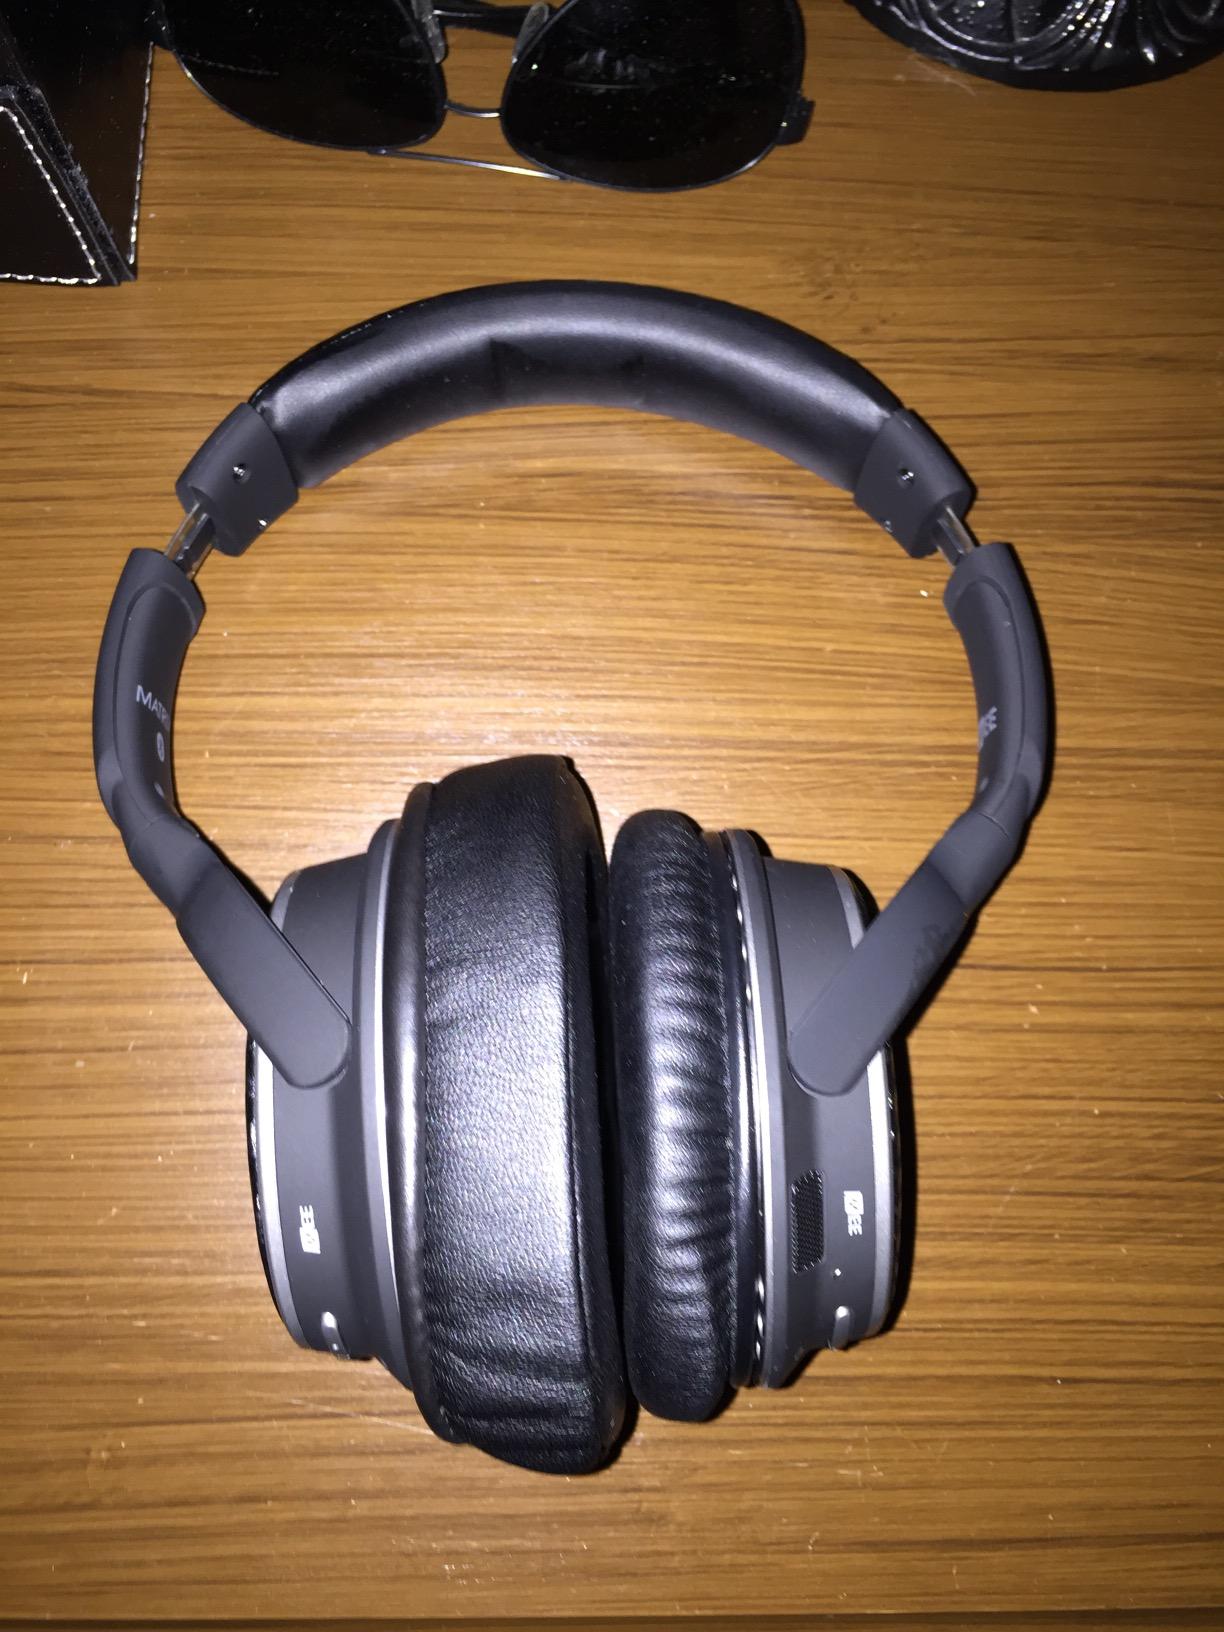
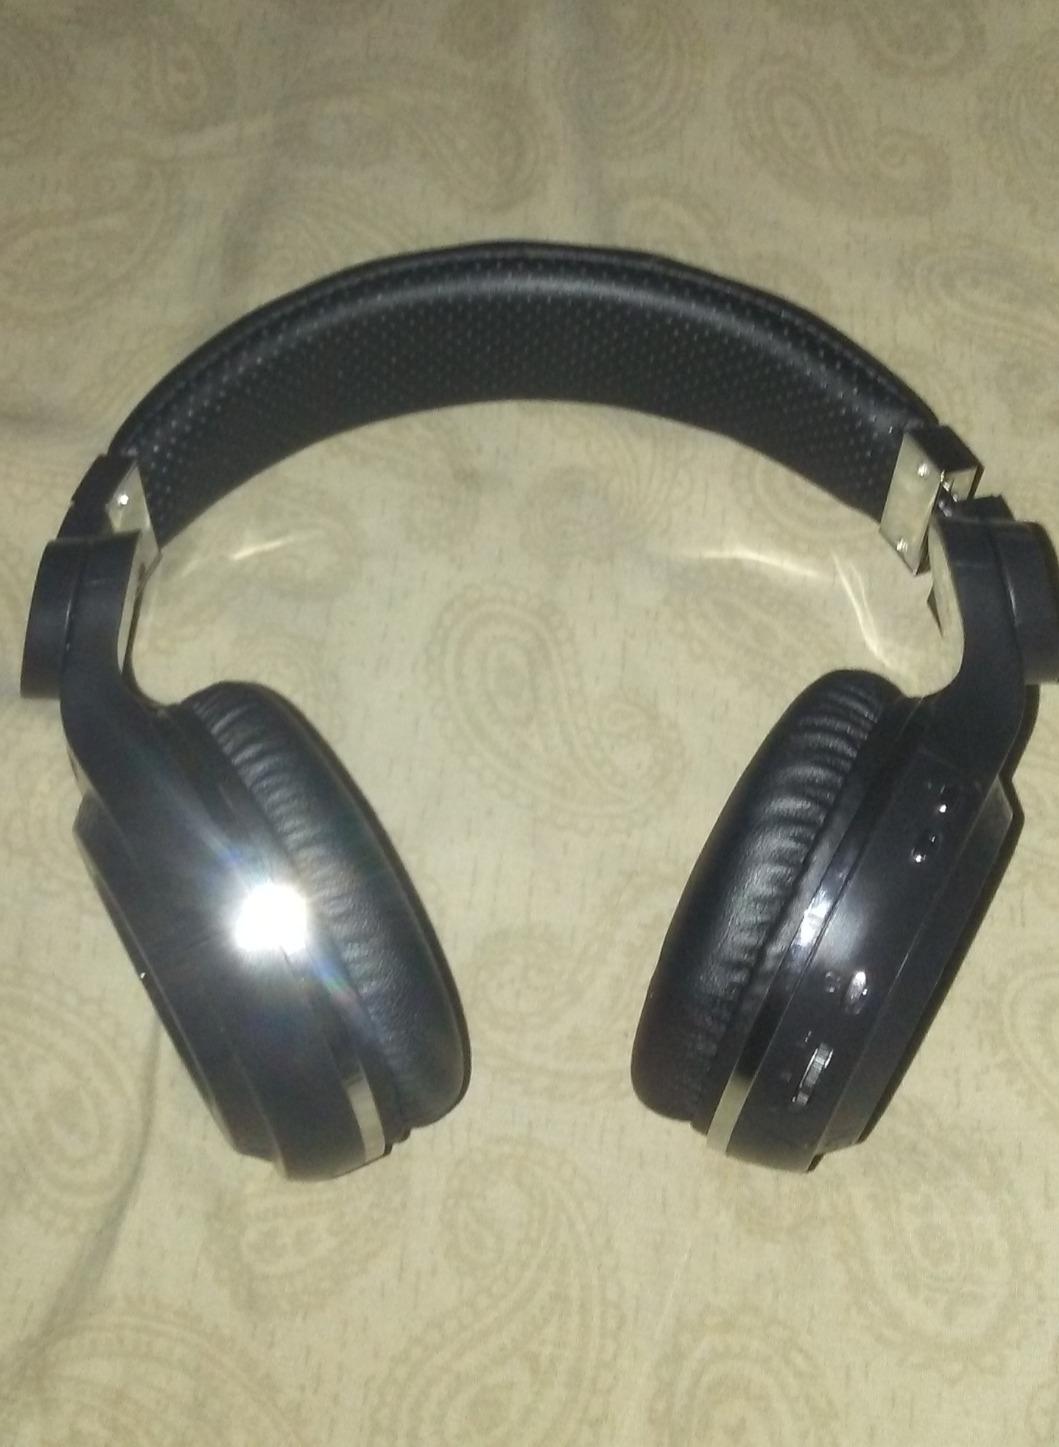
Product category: headphones
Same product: no